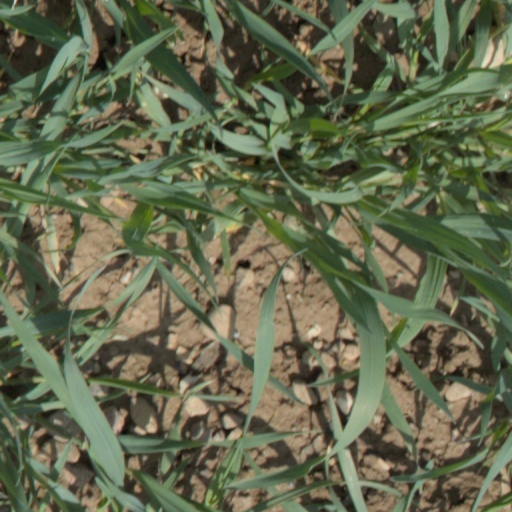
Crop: wheat